Riga Castle

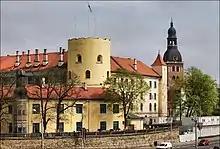
Corner view of Riga Castle in September 2014

The original Castle was a three-floor building which enclosed a rectangular courtyard and had four rectangular towers in its corners. After the Castle was demolished in 1484 it was rebuilt with two towers replaced by round towers following the latest developments of military technologies. The Castle experienced vast development during 17th century when it was almost constantly under construction. In 1682 Arsenal was attached to the castle, it was torn down about one hundred years later, in 1783 to build a court/house.